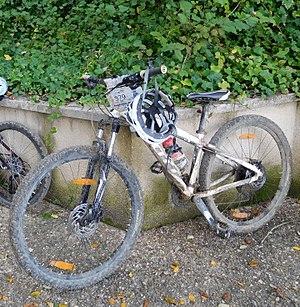
VTT Scott Aspect 740 blanc/noir (équipé de pneus Kenda) à l'entrée (secondaire) des Caves de la Mignonne (Sancerre, Cher, Centre-Val de Loire, France). Lors du Rallye des Vignobles 2015 (sortie du dimanche).